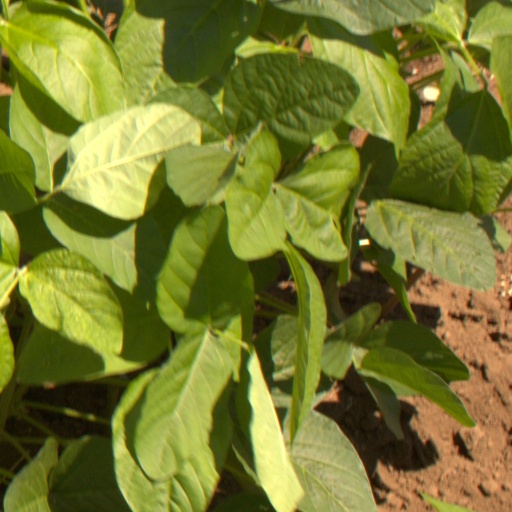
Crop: soybean